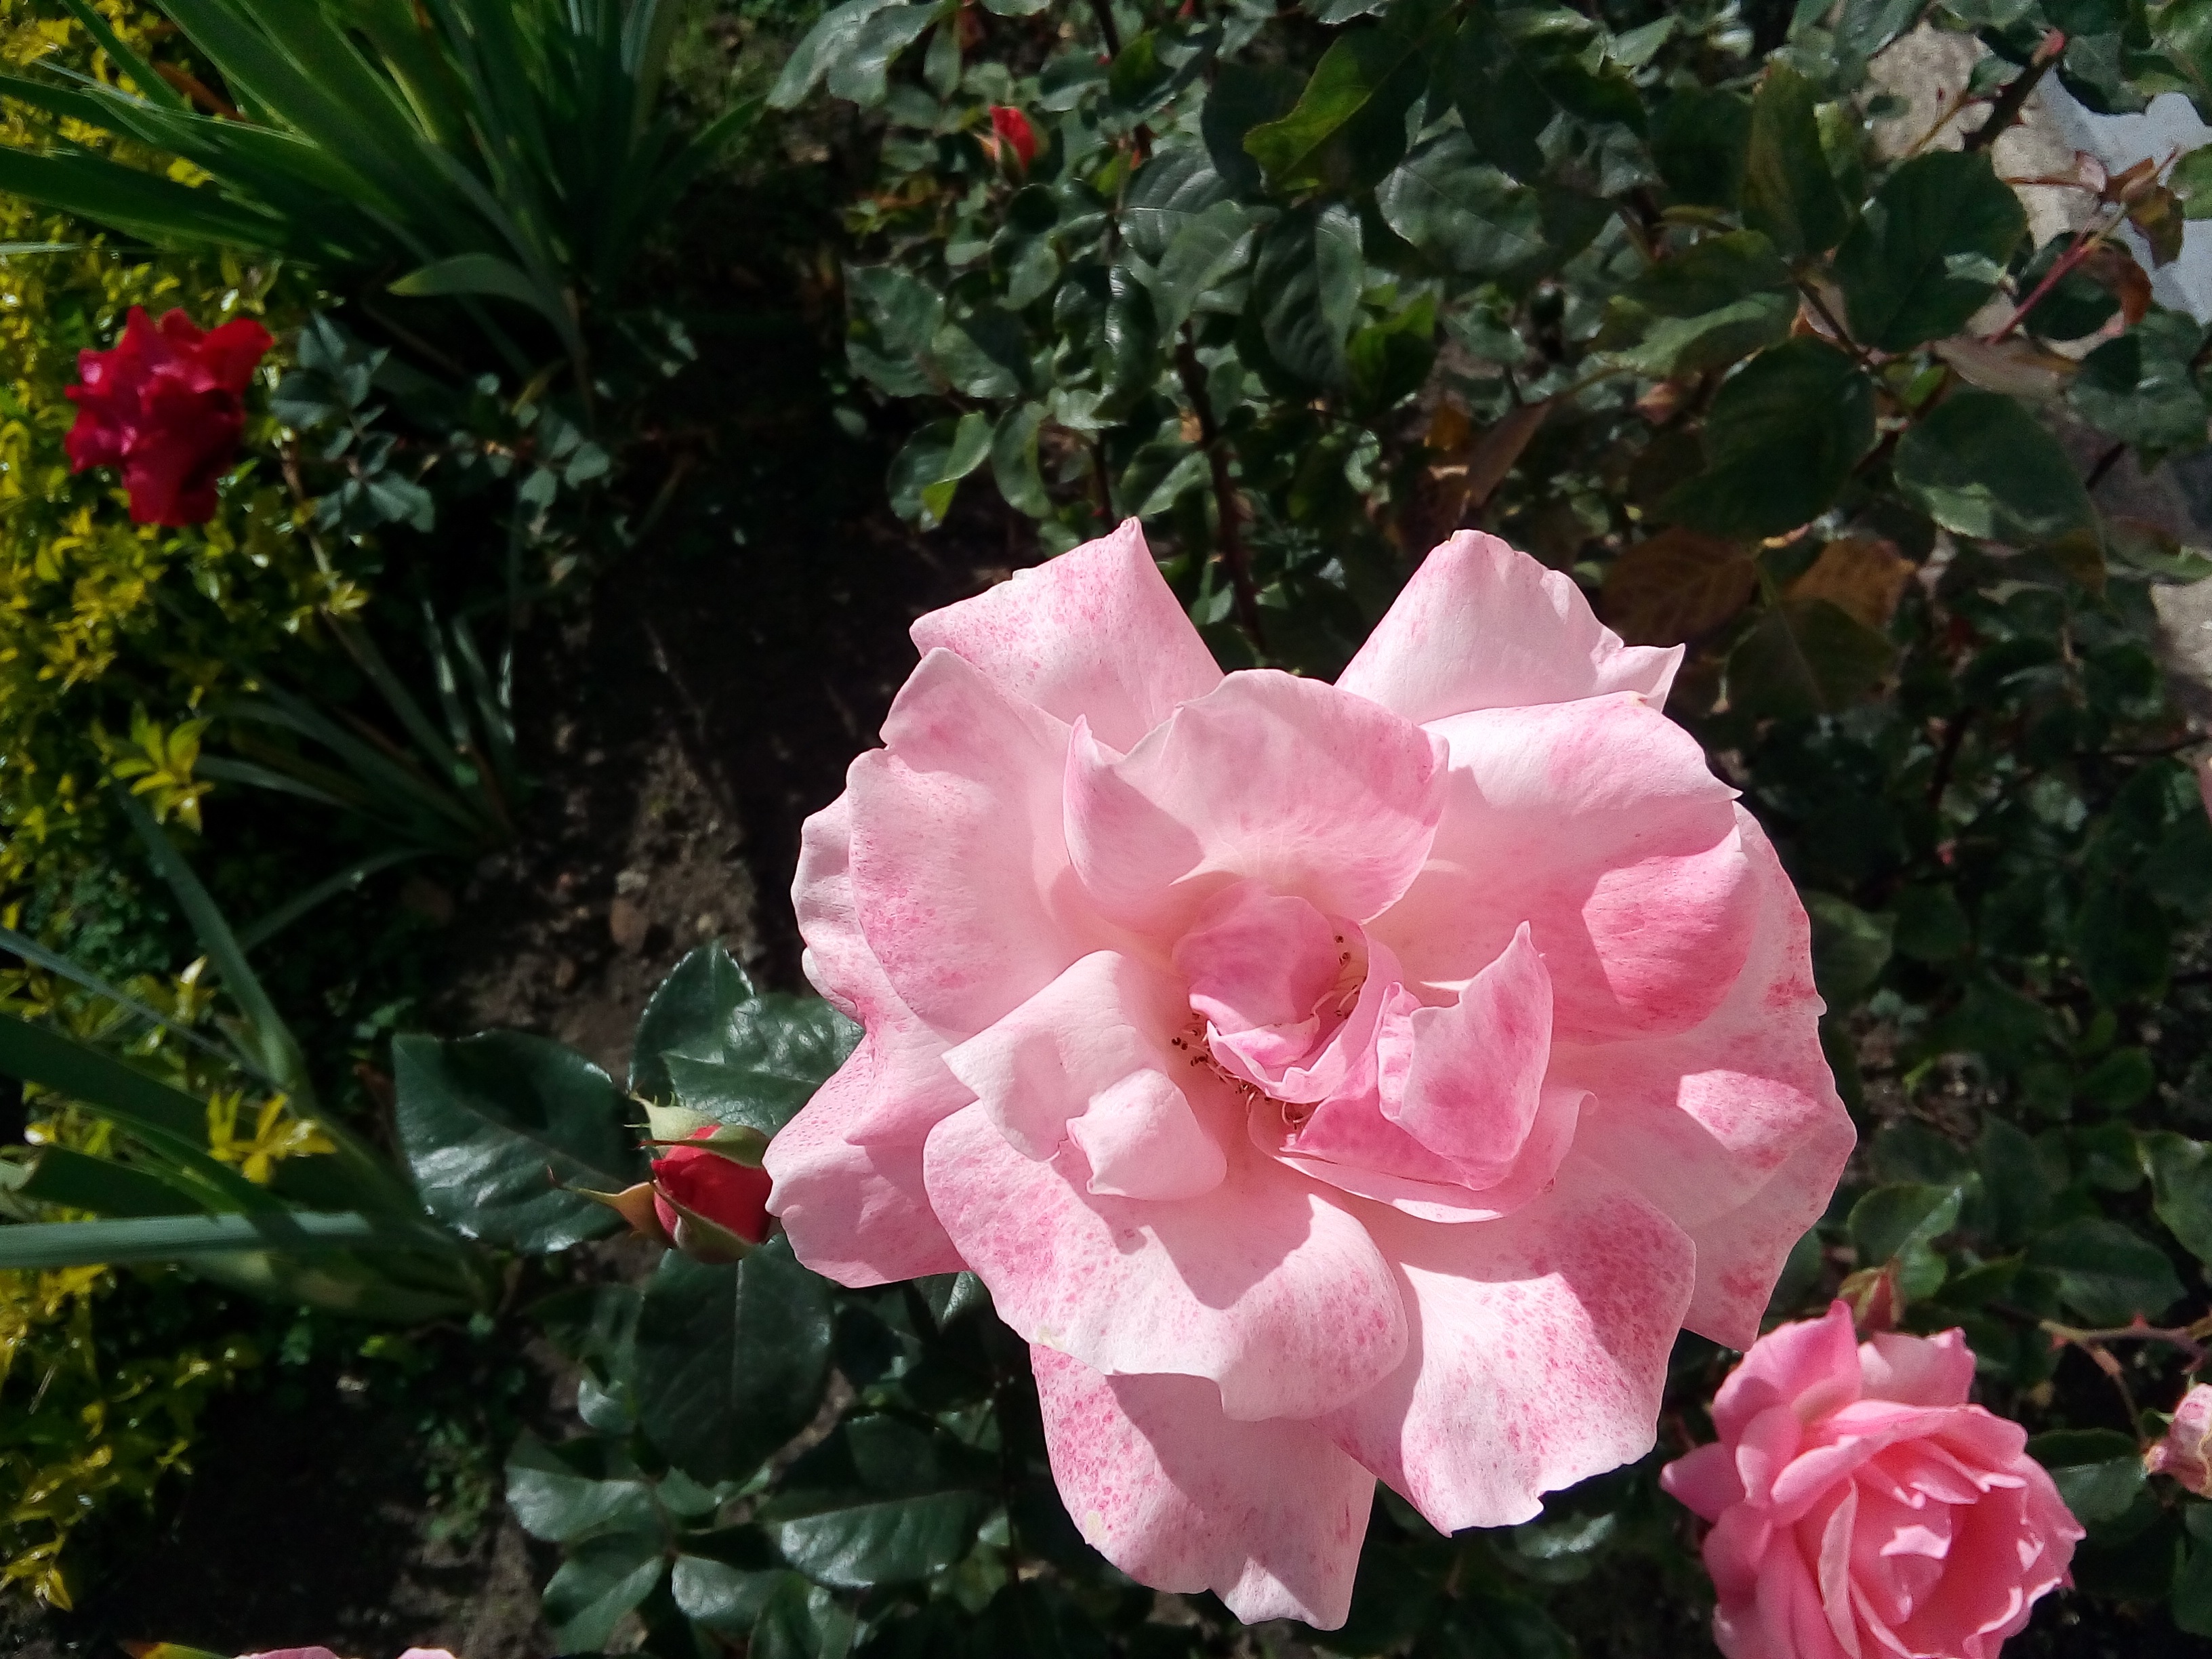
nature, plant, flower, petal, rose, spring, garden, flora, flowers, shrub, rosa, floribunda, flowering plant, garden roses, rose family, flower color pink, woody plant, land plant, rosa centifolia